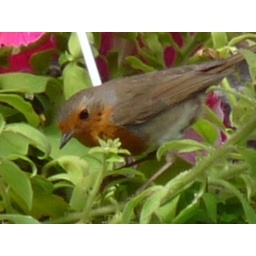
Robin in the flower basket